Alexandra Kropotkin

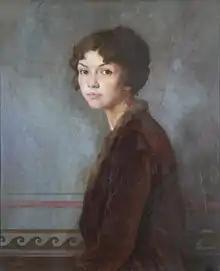
Portrait by Gerald Kelly, c. 1922

Alexandra "Sasha" Kropotkin (1887–1966) was a New York-based writer and Russian language translator. Her parents, Russian scientist and anarchist Peter Kropotkin and his wife Sophia Kropotkin, were a socially prominent family descended from Kropotkin nobility. Alexandra was born while they were in exile in Great Britain; they returned to Russia after the 1917 revolution and lived there until her father's death, after which she emigrated to New York. Although her father had disowned his royal title, Alexandra reclaimed it by writing a women's column for the magazine "Liberty" under the byline "Princess Alexandra Kropotkin". She also translated Russian literature into English and wrote a Russian cookbook that "The New York Times" considered "best-in-class".